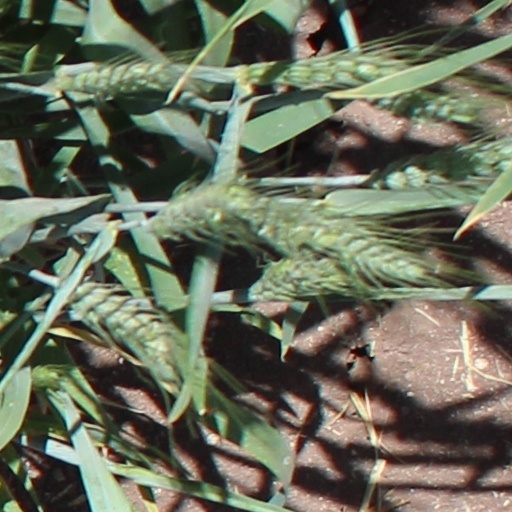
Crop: wheat